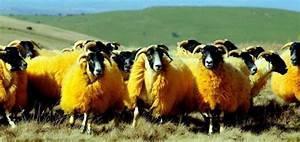
sheep